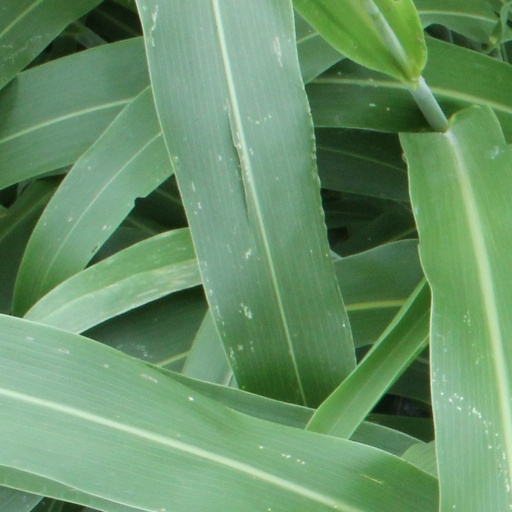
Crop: sorghum